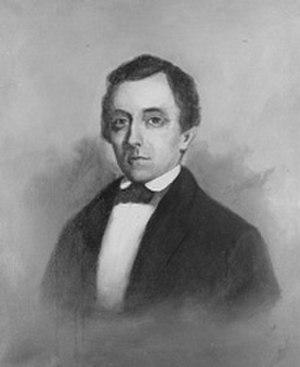
Les représentants du Delaware sont les membres de la Chambre des représentants des États-Unis élus dans le district at-large du Delaware. De 1813 à 1823 le Delaware a élu deux représentants au sein de ce même district.